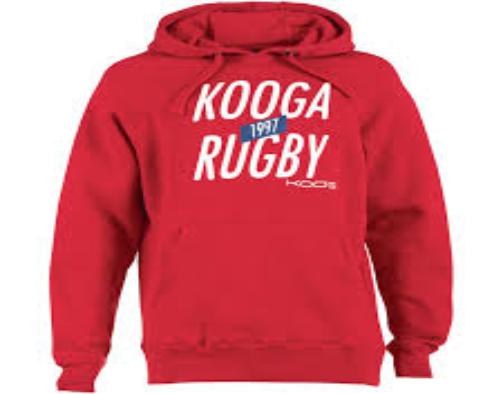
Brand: KooGa
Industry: Clothes